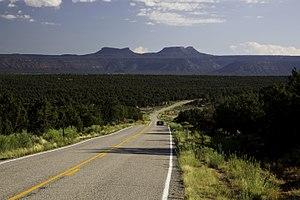
Le monument national de Bears Ears est un monument national américain désigné comme tel par le président des États-Unis Barack Obama le 28 décembre 2016, le même jour que le Gold Butte National Monument, dans le Nevada. Il protégeait 1,35 million d'acres dans le comté de San Juan, principalement les deux buttes de Bears Ears et interdisant tout projet nouveau d'exploitation minière et pétrolière. Une décision très controversée du président Donald Trump du 4 décembre 2017 a réduit sa surface de 85 %, ramenant la surface protégée à 817 km², fait sans précédent par son ampleur dans l'histoire des monuments nationaux américains.